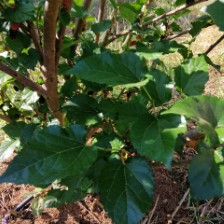
Variety: ChiangMai60